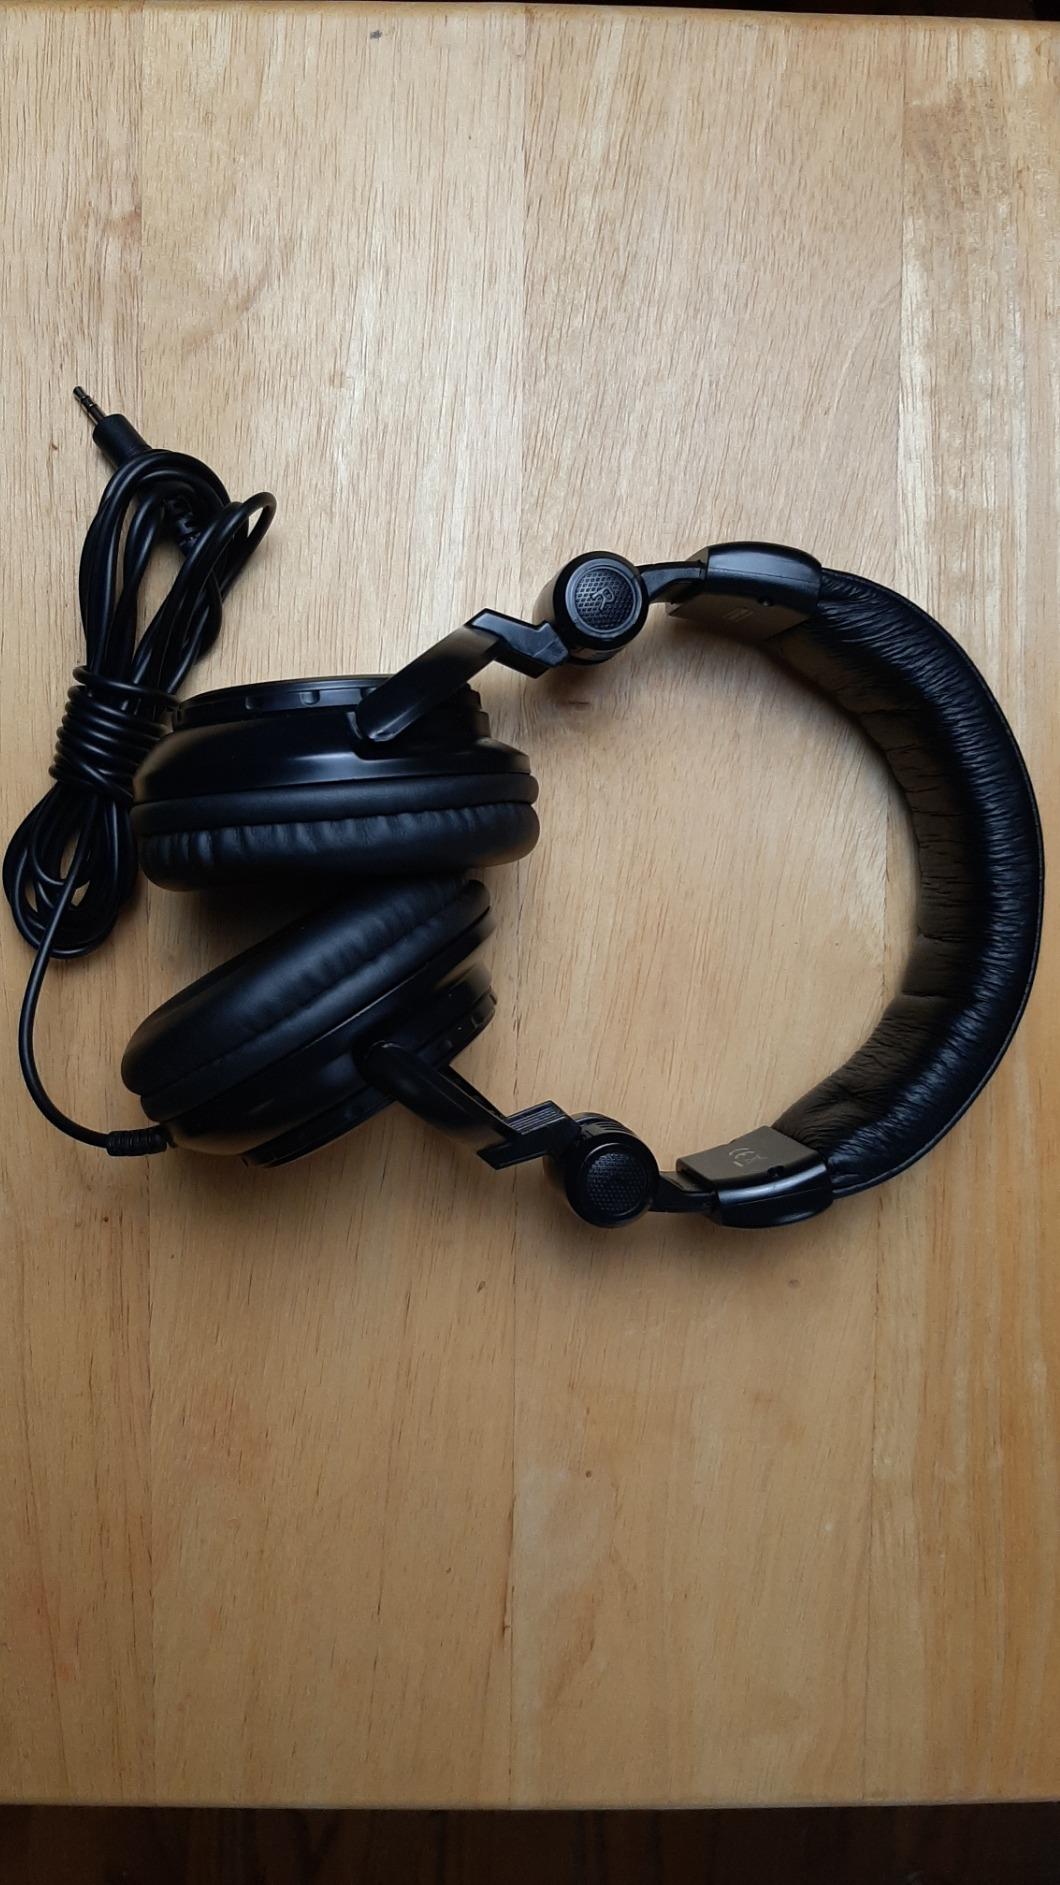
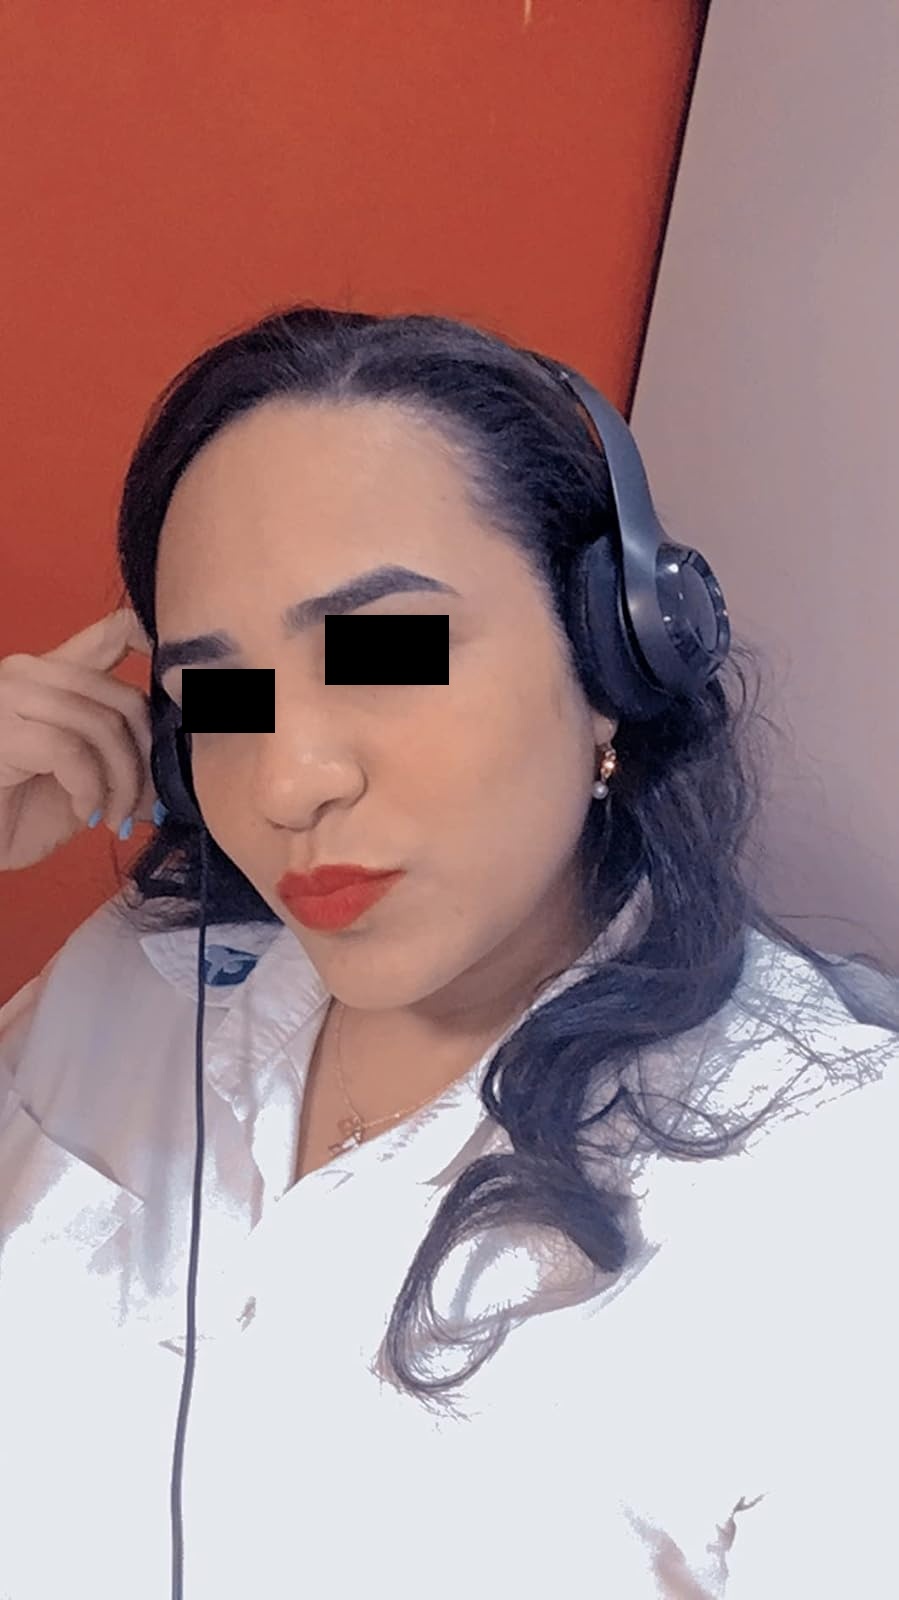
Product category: headphones
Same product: no